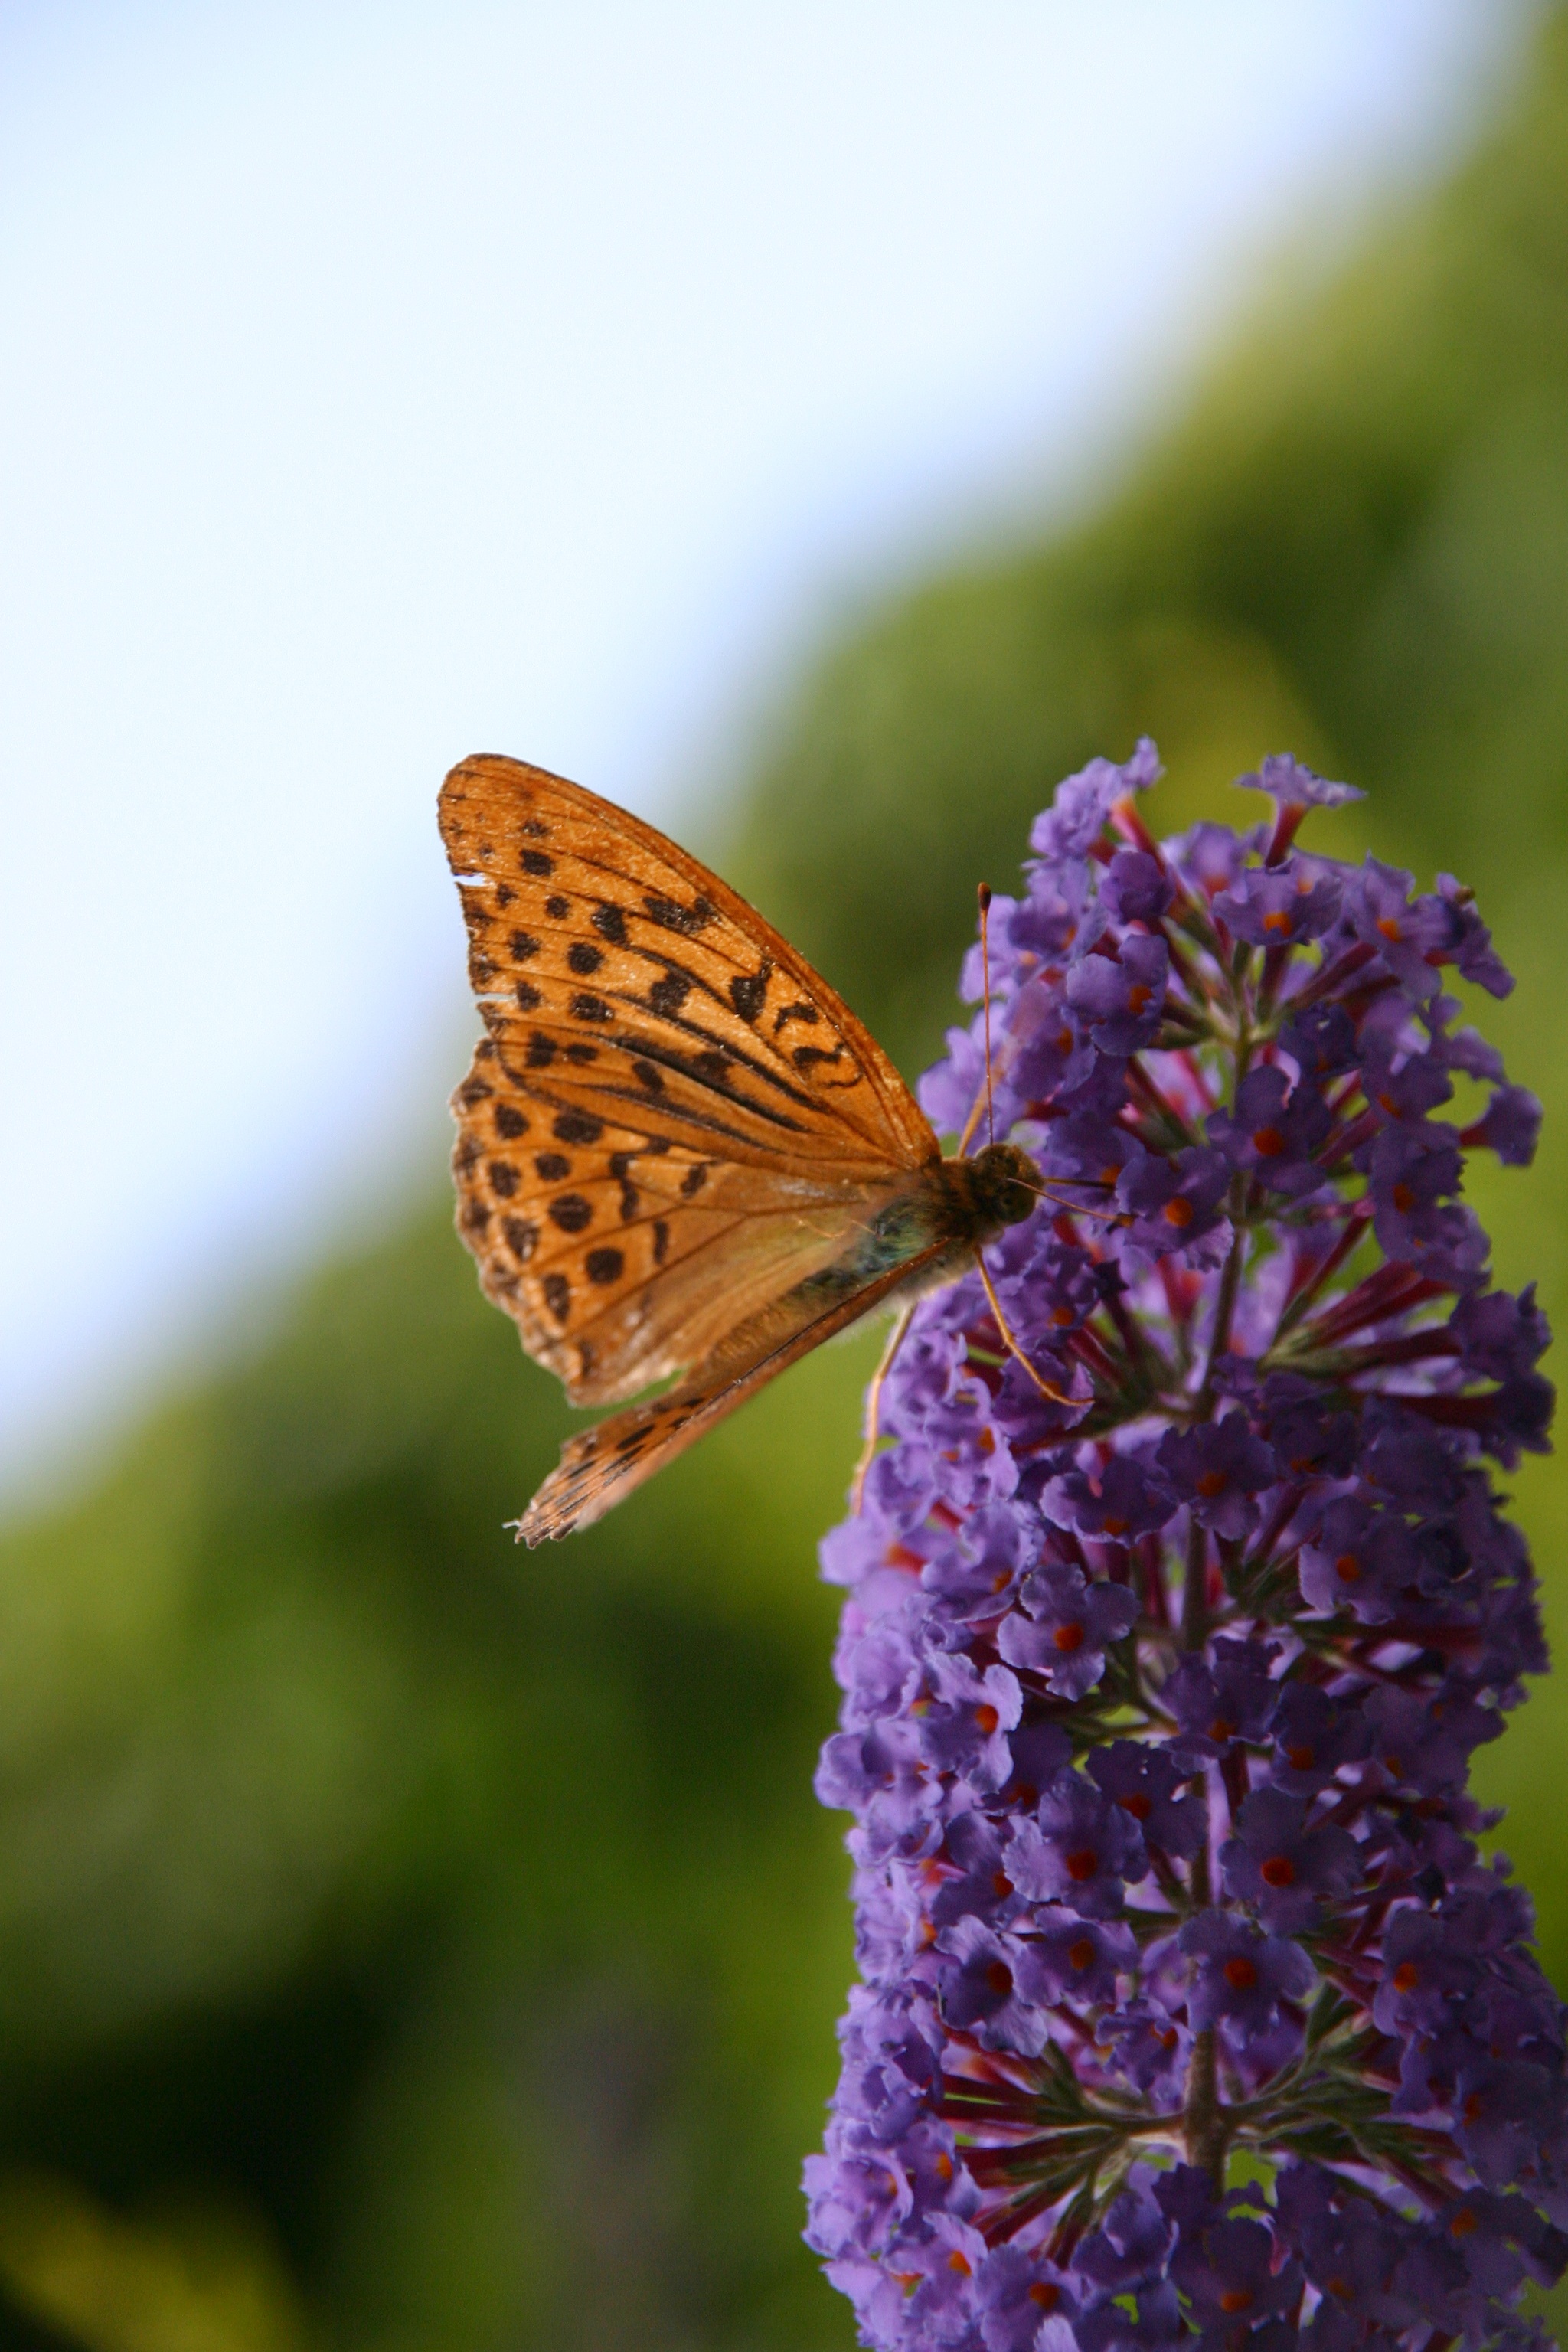
landscape, nature, outdoor, plant, white, photography, leaf, flower, purple, petal, bloom, floral, france, orange, insect, macro, natural, botany, blooming, butterfly, pollinate, black, colorful, garden, flora, season, fauna, invertebrate, wildflower, close up, monarch butterfly, bright, seasonal, nectar, macro photography, arthropod, pollinator, moths and butterflies, lycaenid, flower pollinating, danaus plexippus